Farleys House

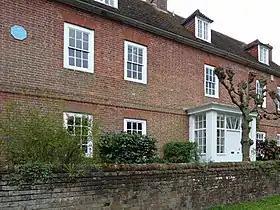
Farleys House & Gallery

Farleys House near Chiddingly, East Sussex, England, has been converted into a museum and archive featuring the lives and work of its former residents, the photographer Lee Miller and the surrealist artist Roland Penrose. It also houses a collection of contemporary art by their friends Pablo Picasso, Man Ray, Max Ernst, and Joan Miró.